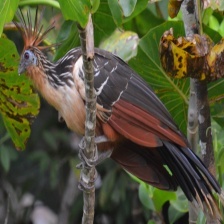
Species: HOATZIN
Scientific name: OPHISTHOCOMUS HOAZIN